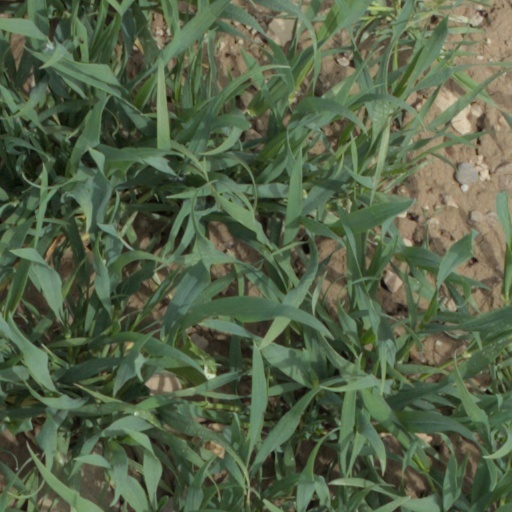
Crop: wheat